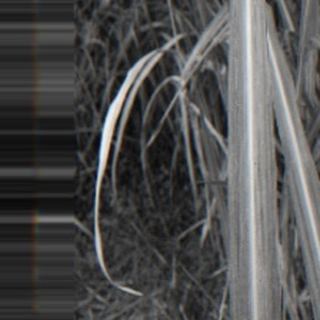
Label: sugarcane_bacterial_blight